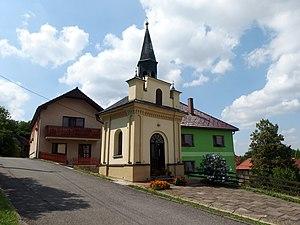
Zámrsky est une commune du district de Přerov, dans la région d'Olomouc, en République tchèque. Sa population s'élevait à 254 habitants en 2018.